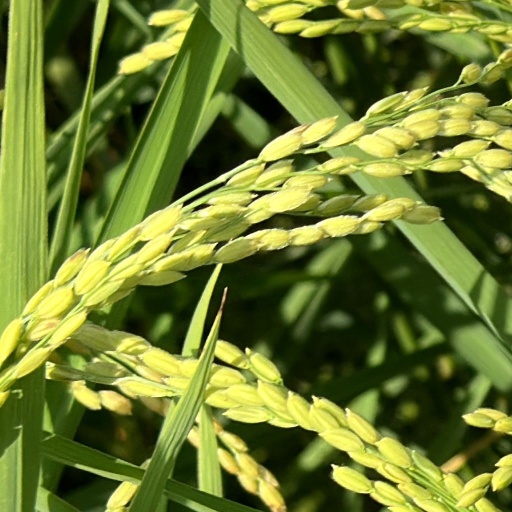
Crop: rice